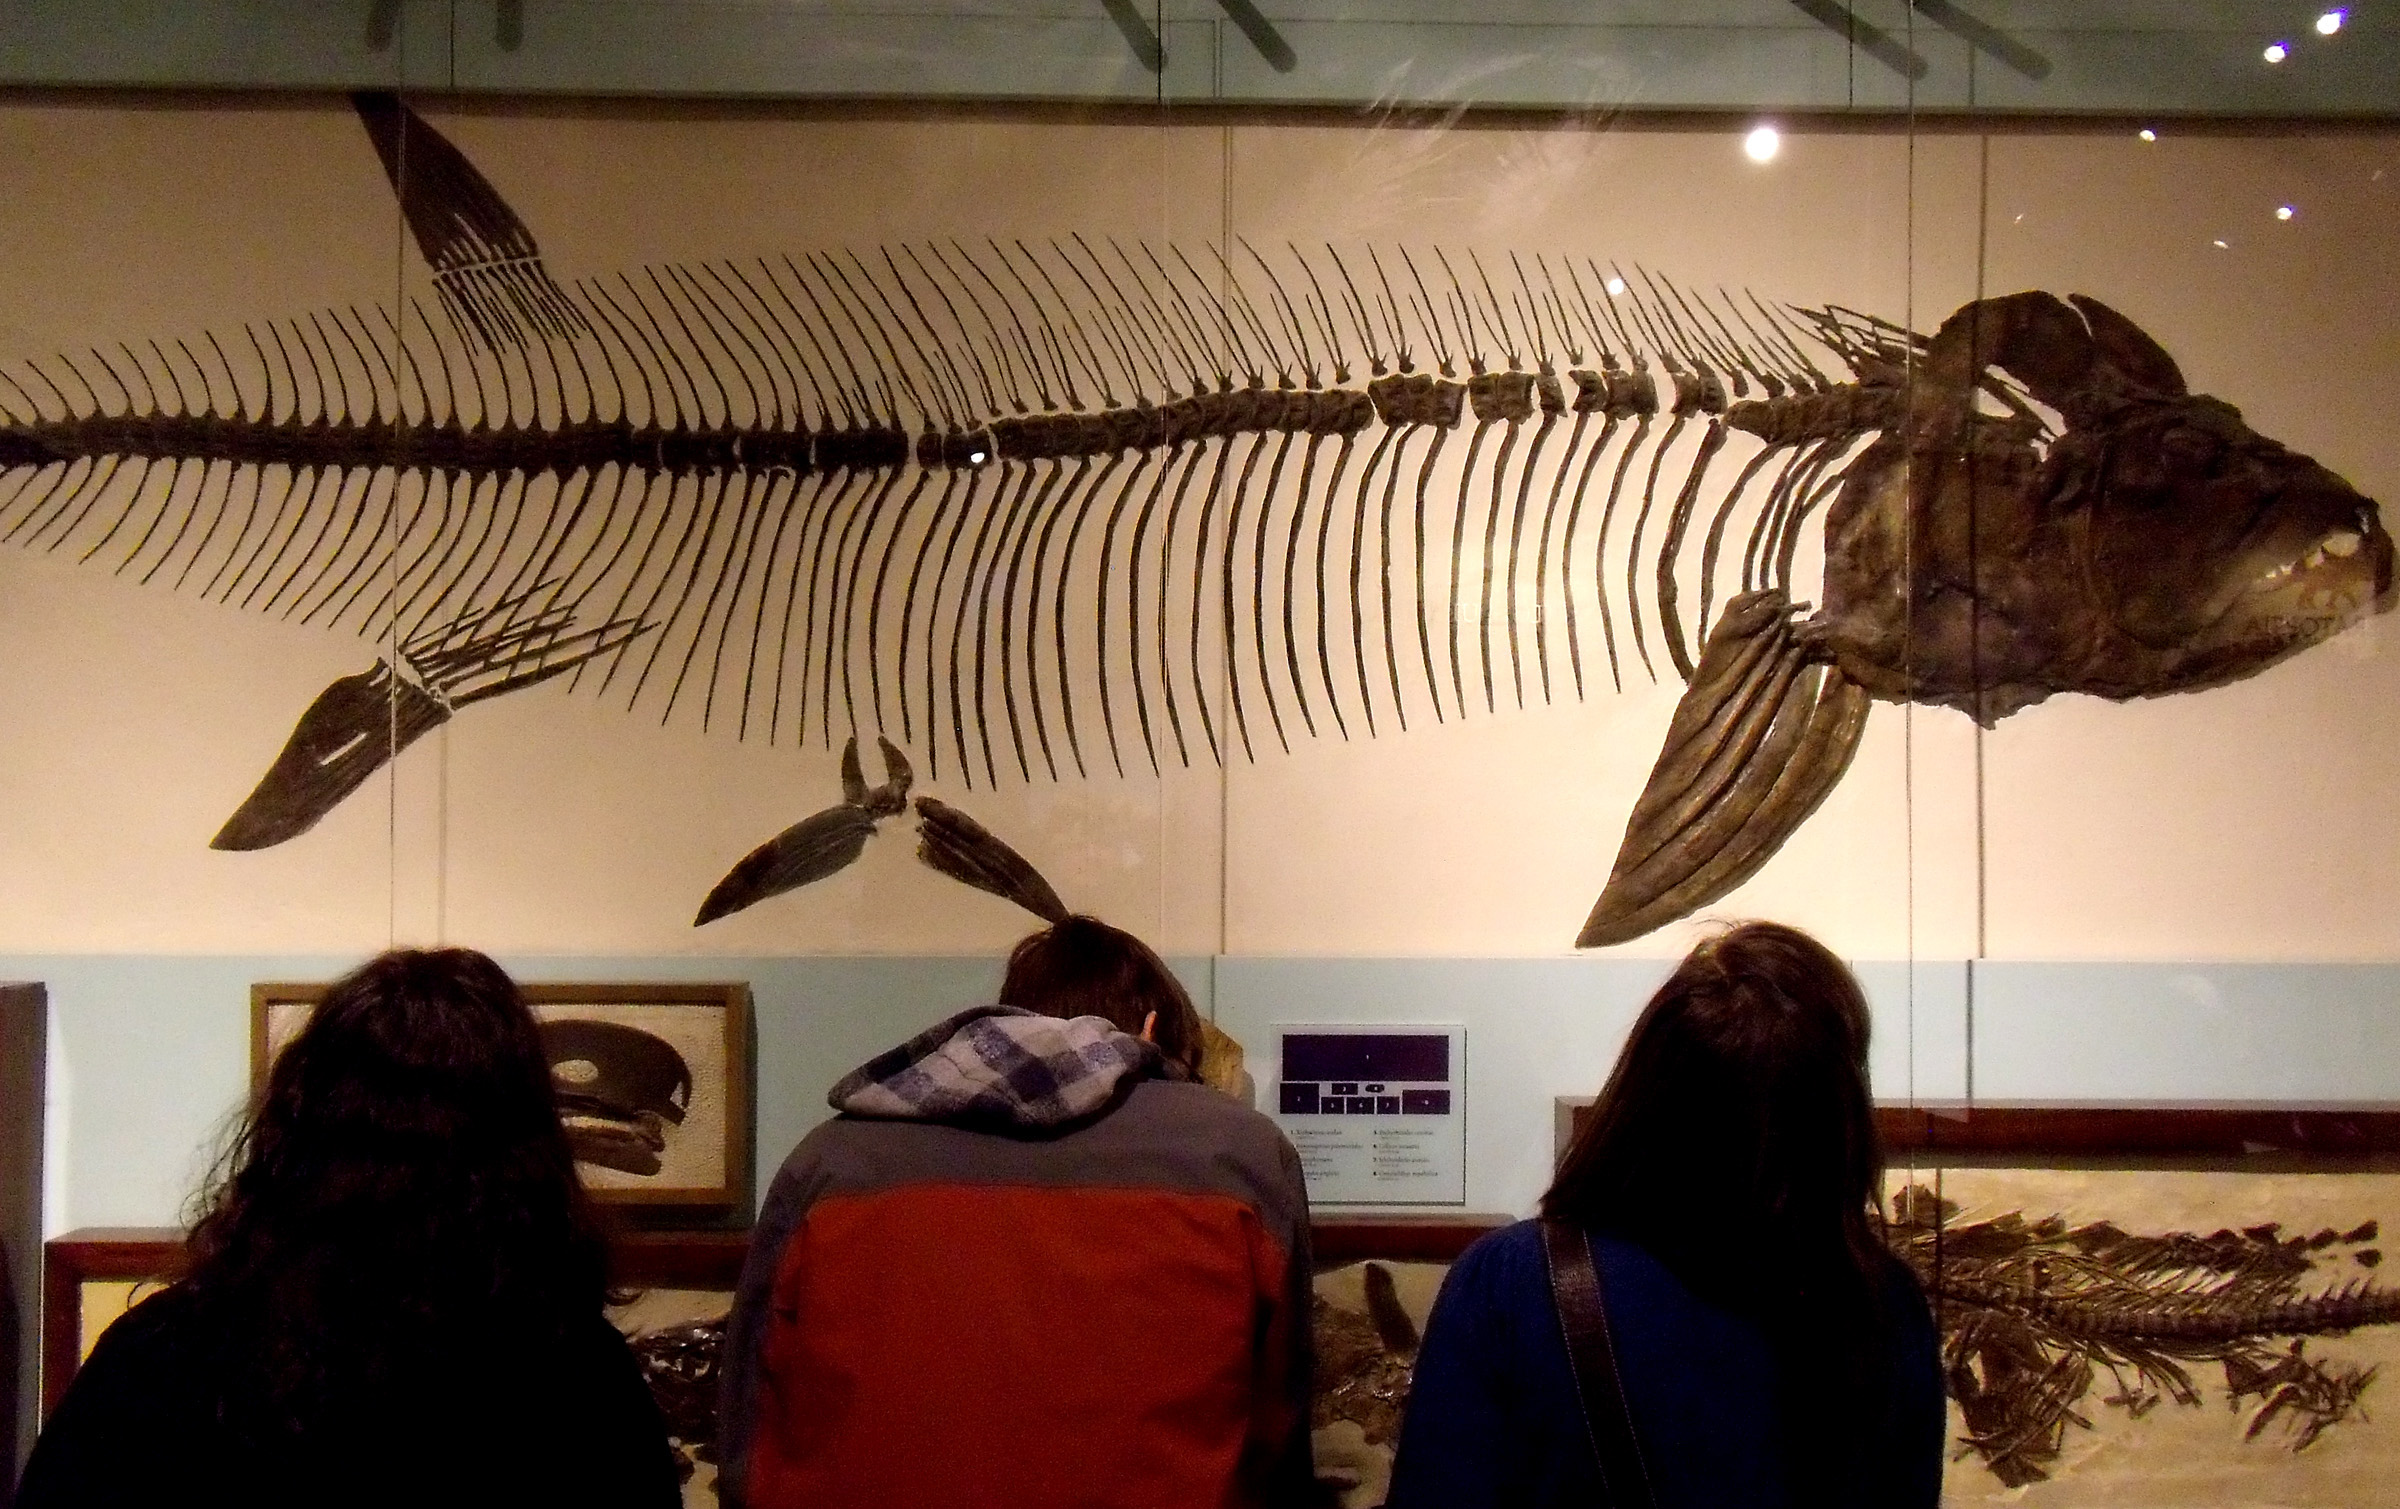
museum, fish, art, 2011, display, canada, geotagged, bones, tourist attraction, fossil, dinosaur, cretaceous, visitors, subarcticmike, specimen, ottawa, museumofnature, wallplate, xiphactinus, glasseverywhere